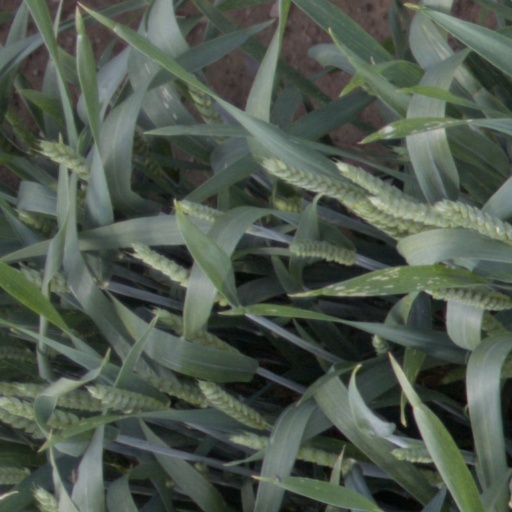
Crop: wheat